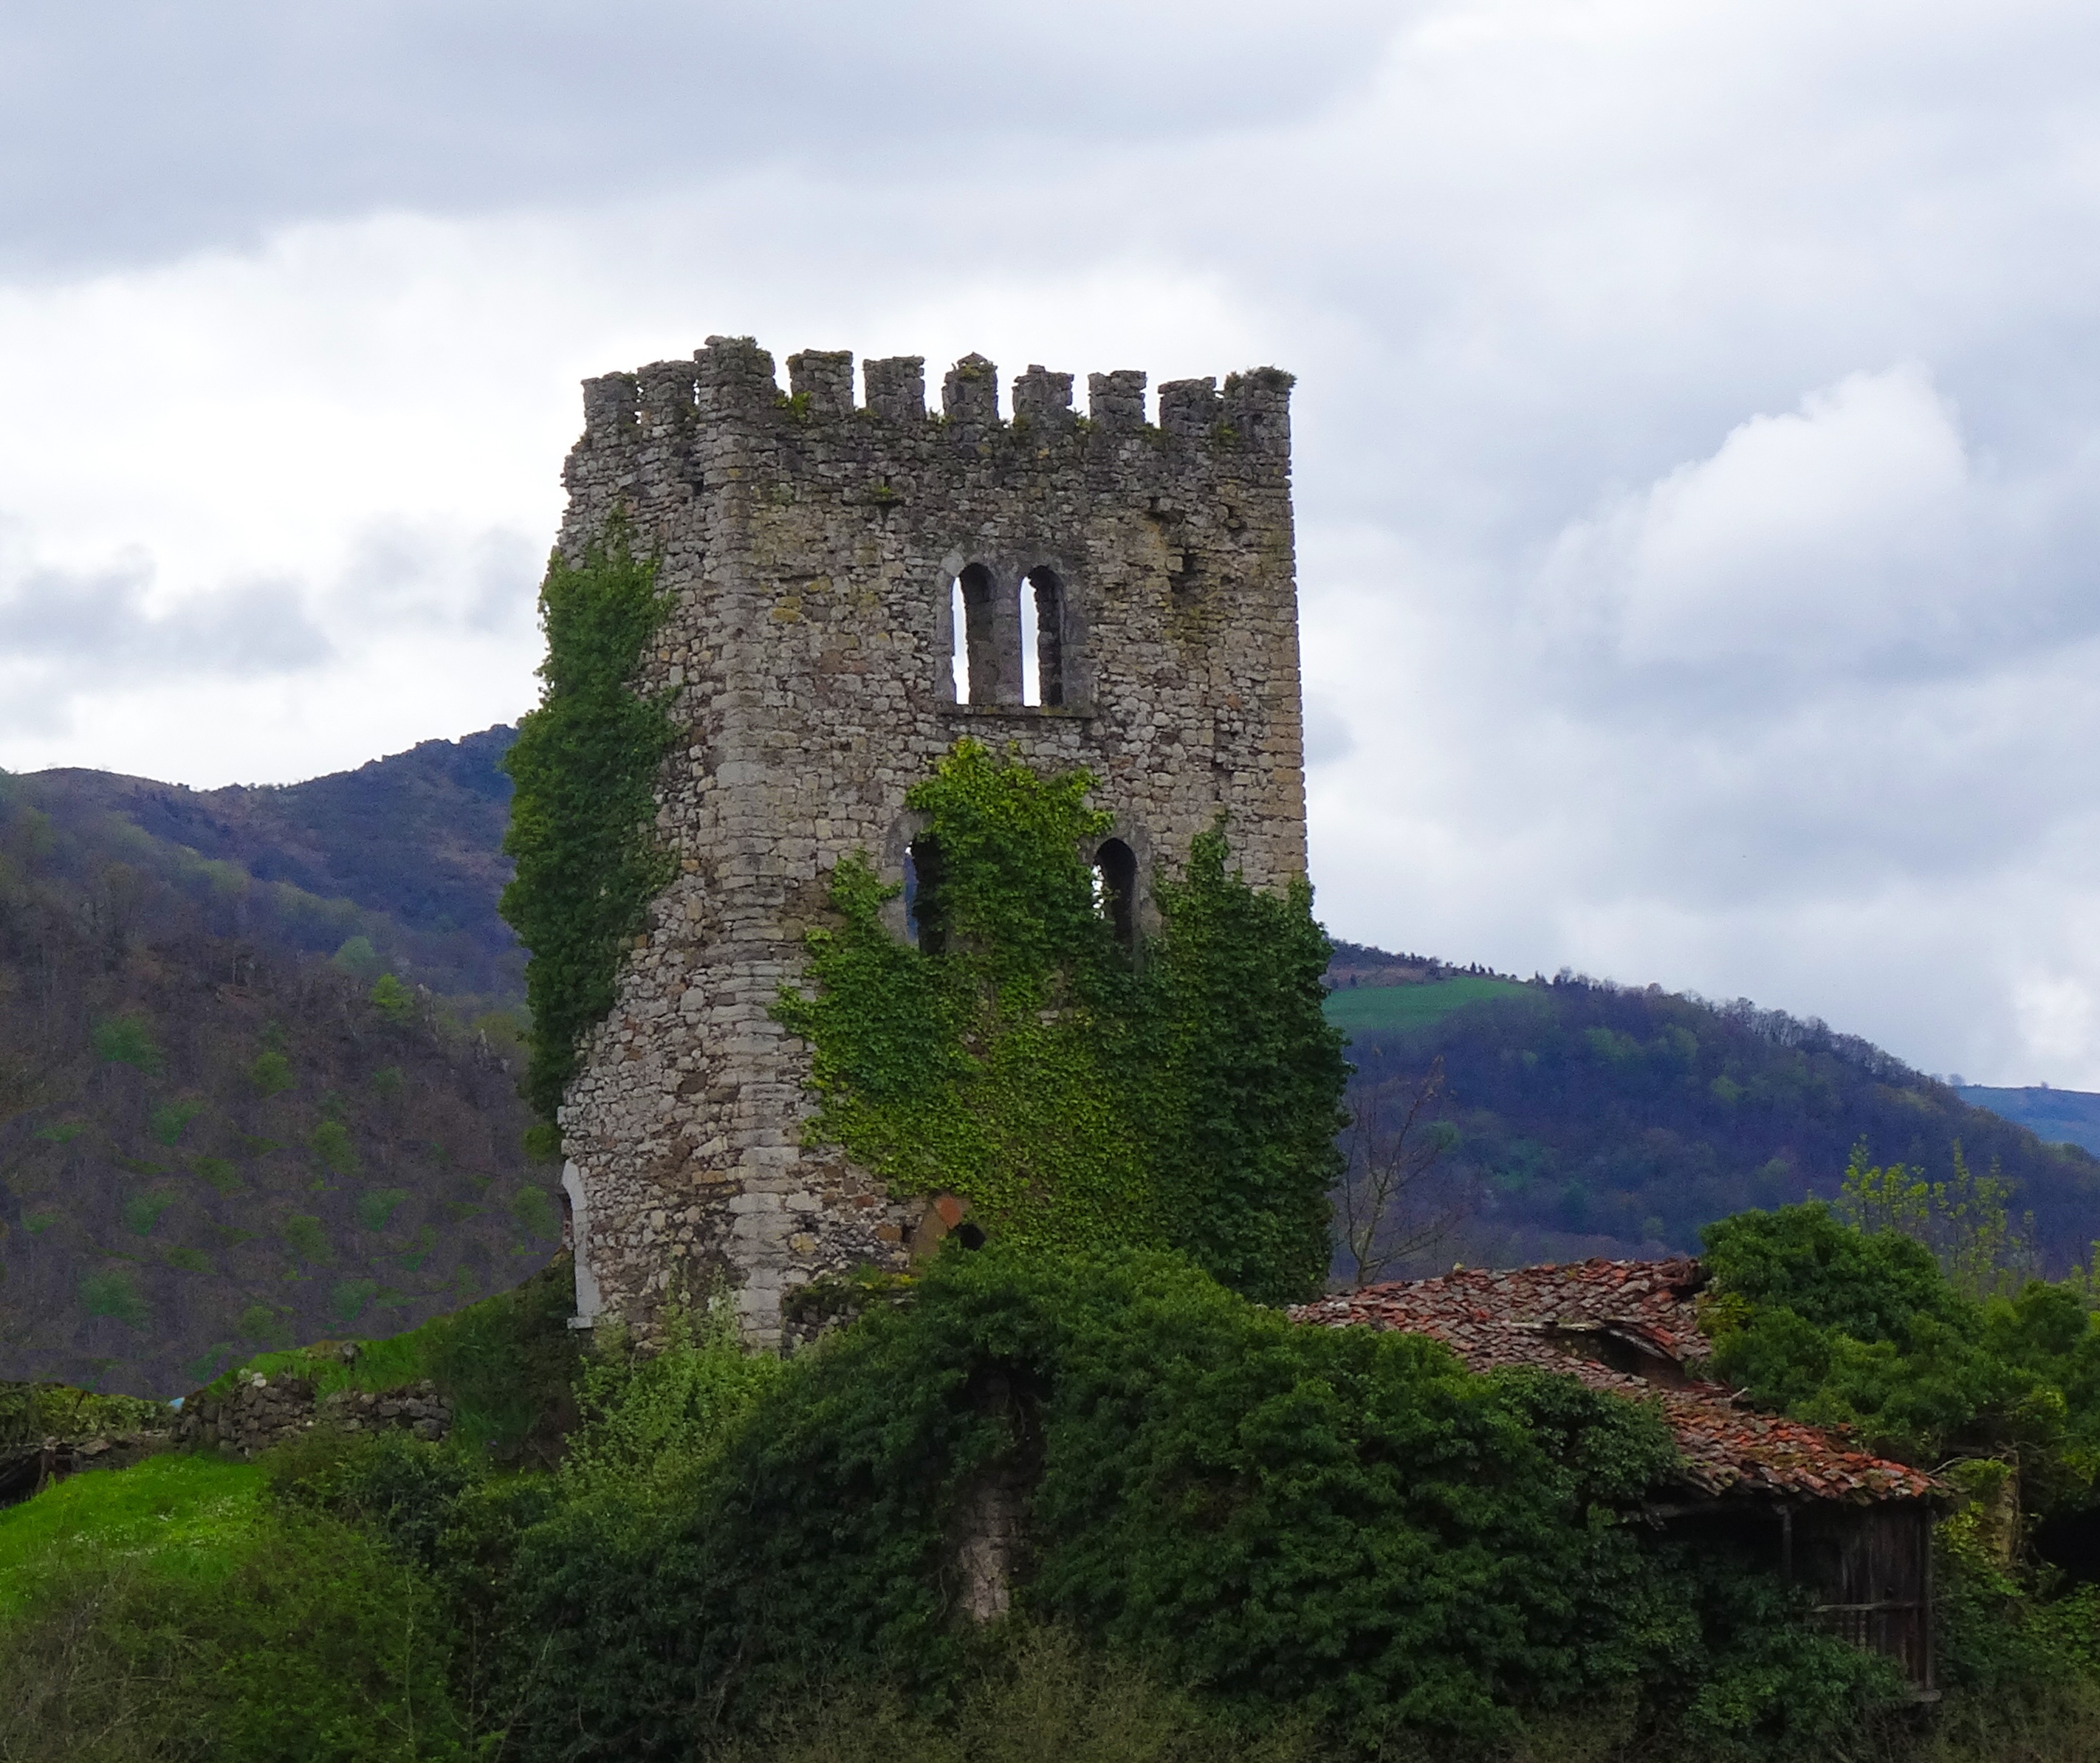
landscape, mountain, architecture, hill, building, chateau, mountain range, stone, village, cliff, castle, fortification, highland, terrain, spain, ruins, monastery, history, abbey, estate, asturias, rural area, torreon, copse, aller